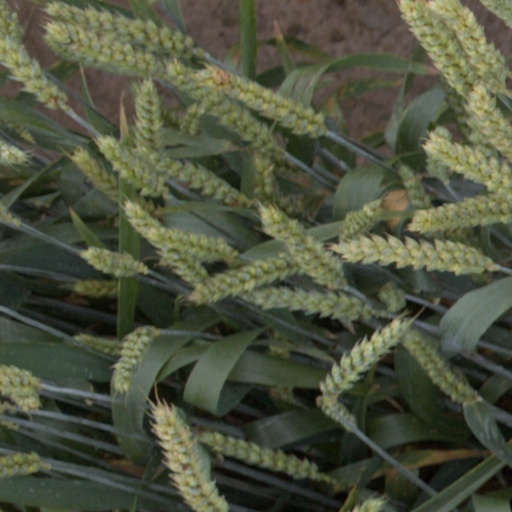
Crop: wheat